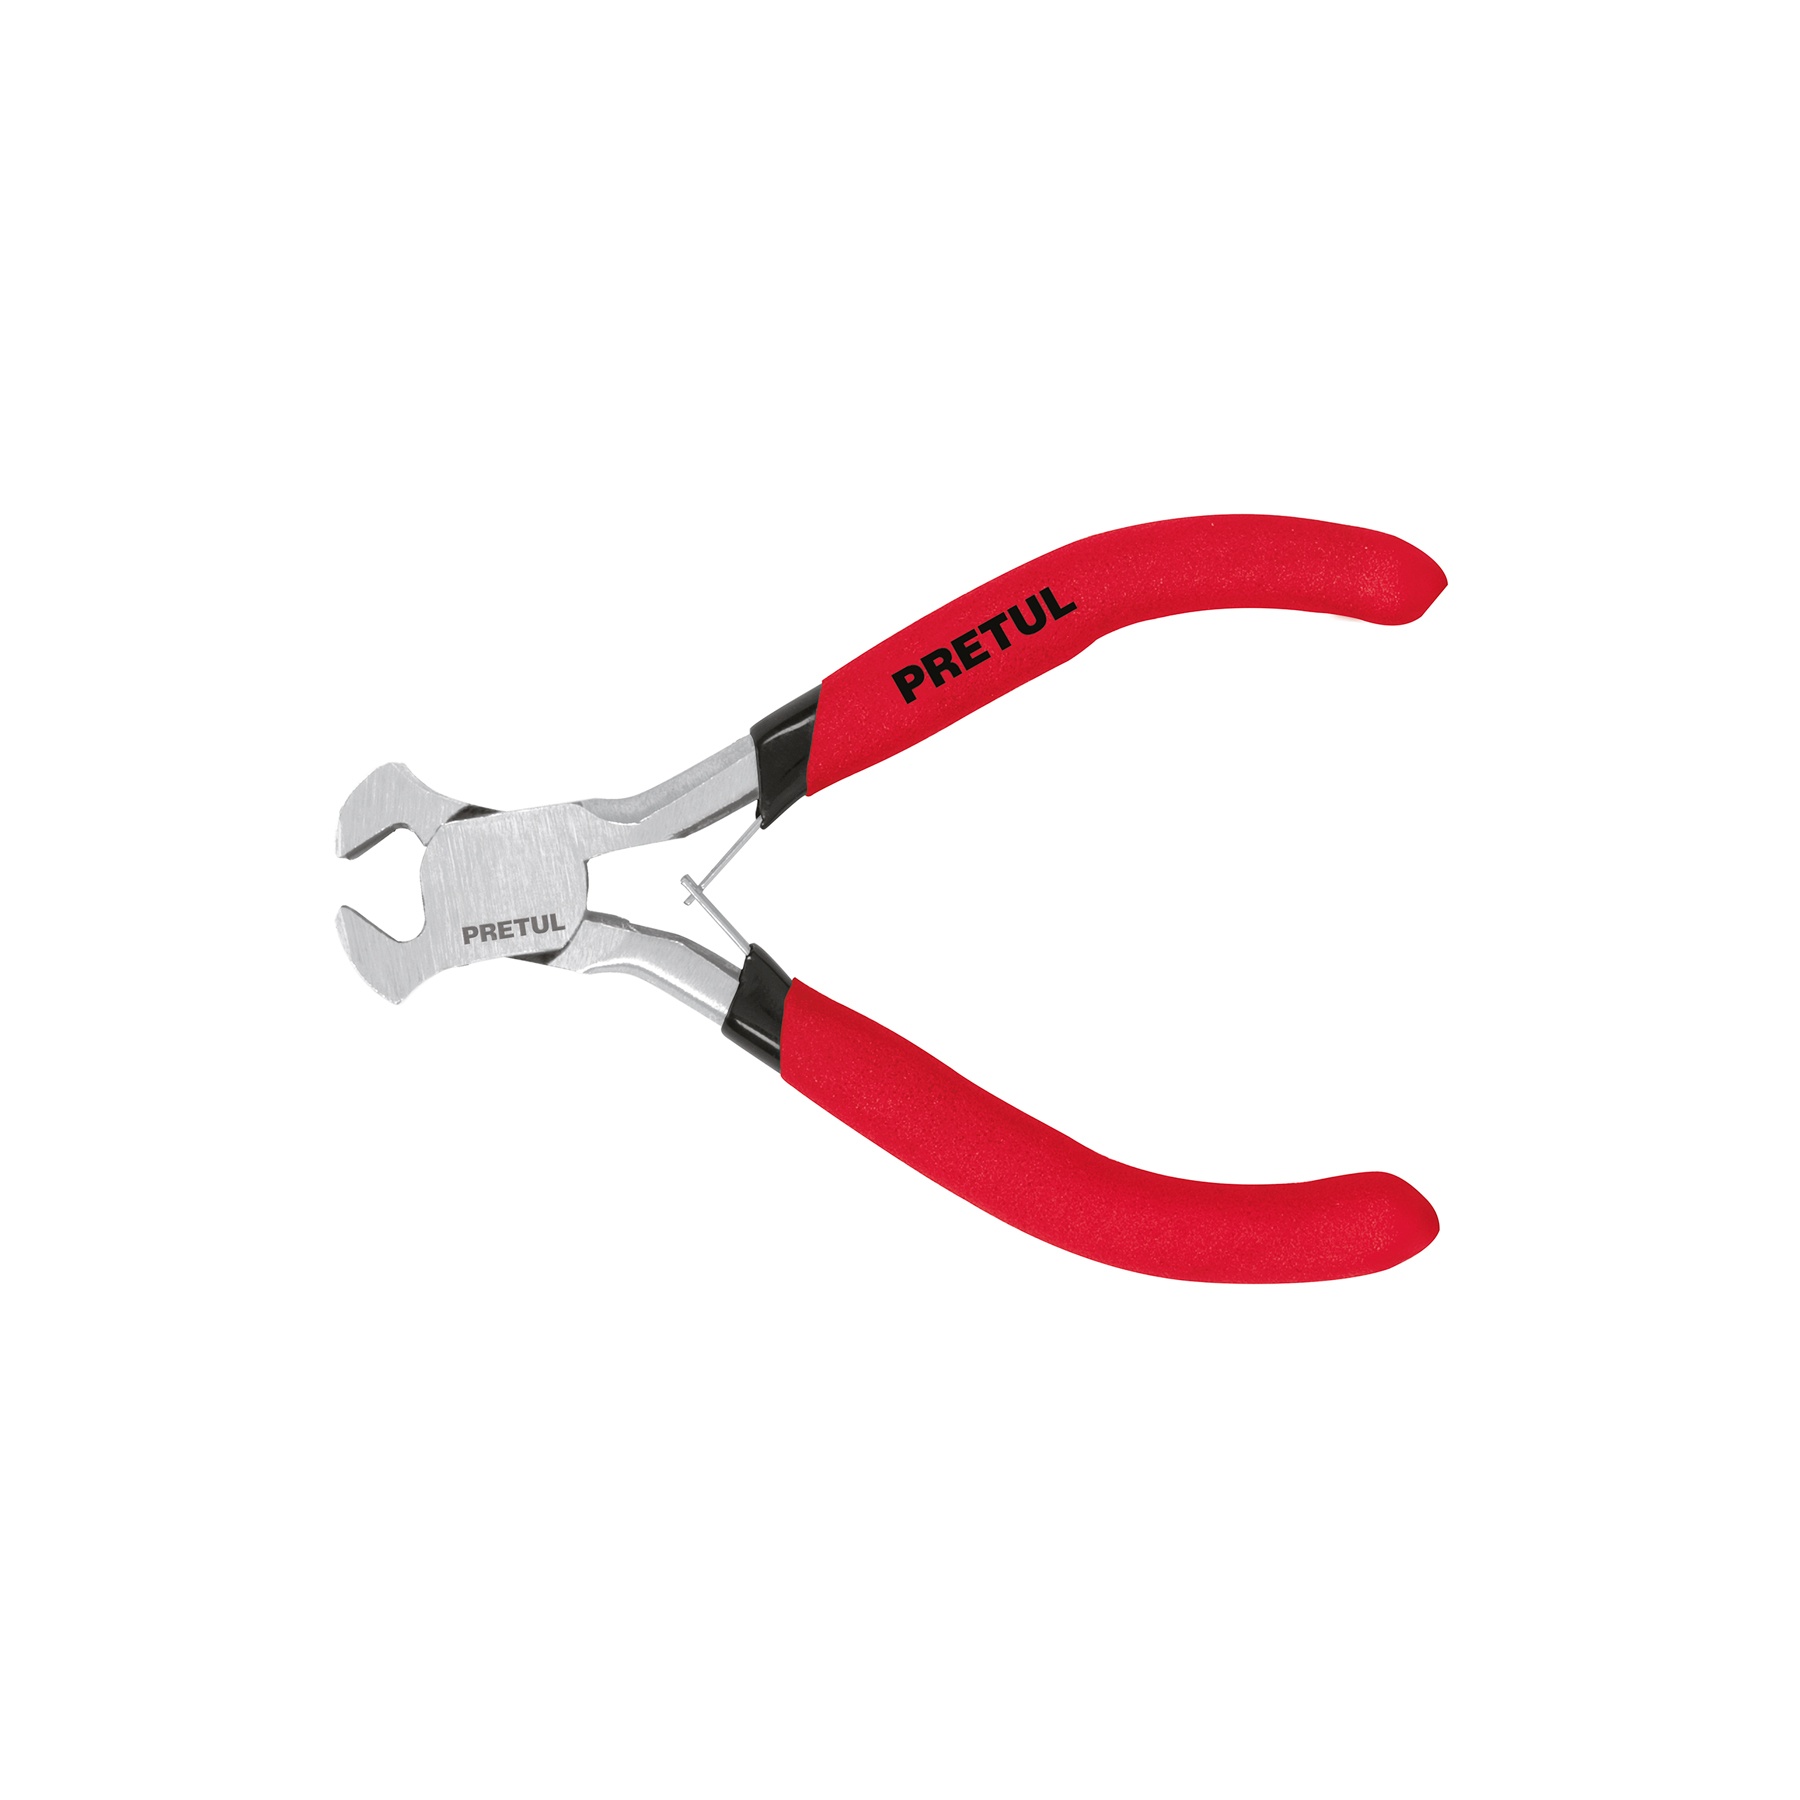
Mini Pinza Tipo Tenaza 4', PRETUL
La Mini Pinza Tipo Tenaza de 4" PRETUL es una herramienta compacta y resistente, ideal para trabajos precisos y de difícil acceso. Su diseño ergonómico facilita un agarre cómodo y seguro, permitiendo mayor control y eficiencia en tareas de sujeción y manipulación. Perfecta para proyectos de bricolaje, reparaciones o uso profesional, esta pinza combina durabilidad y funcionalidad en un tamaño práctico.
Brand: HPC
Category: Hardware > Tools > Pliers > Needle-Nose Pliers